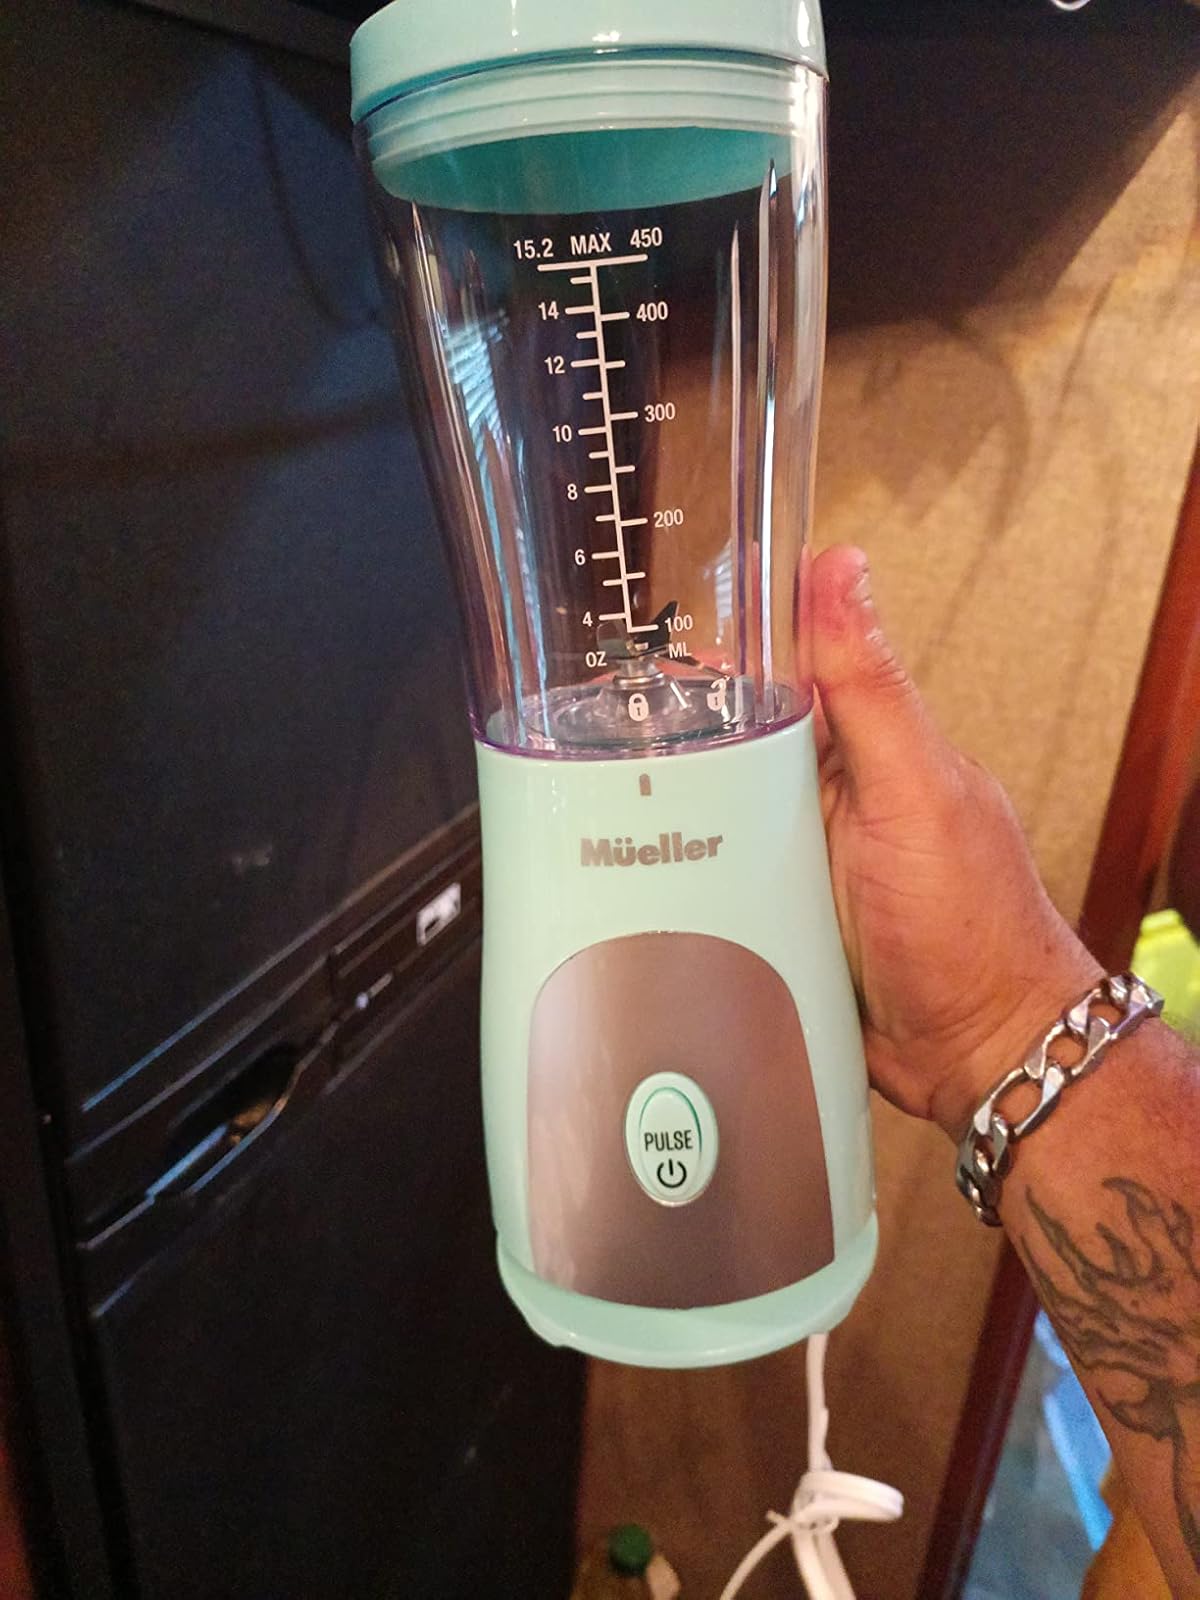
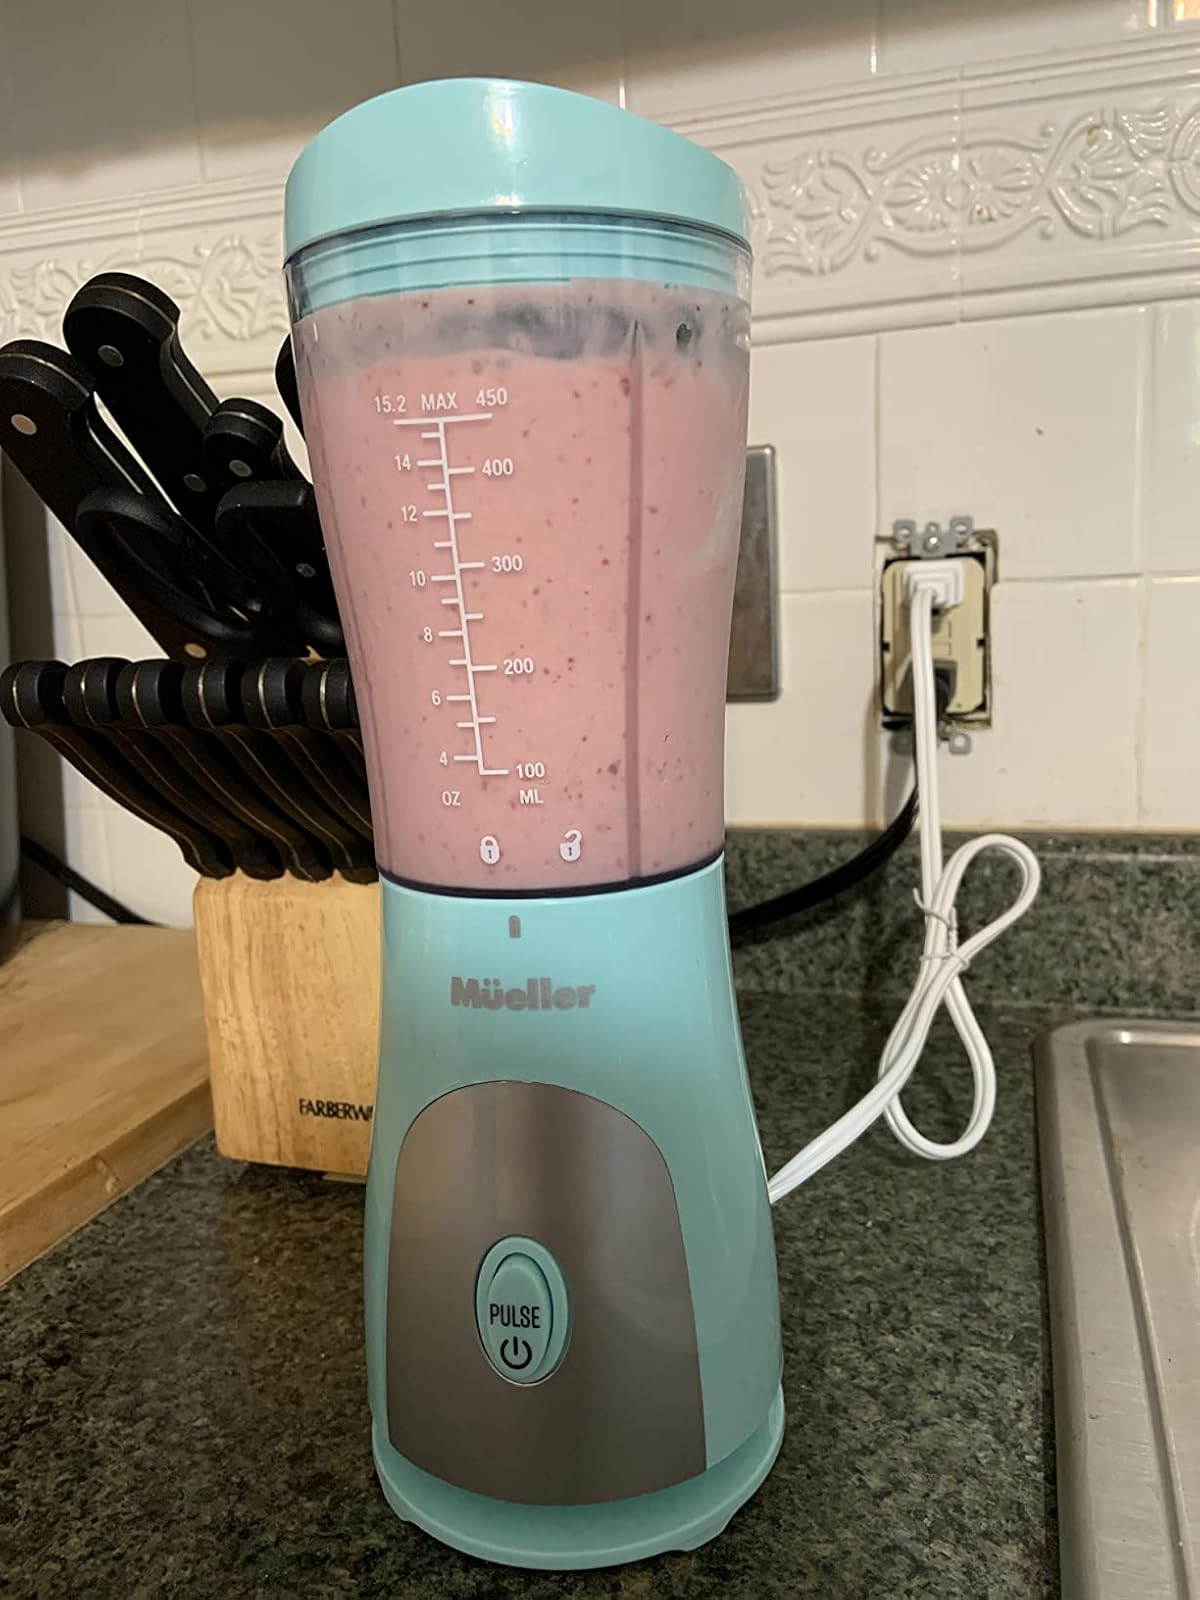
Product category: items_blender
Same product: yes